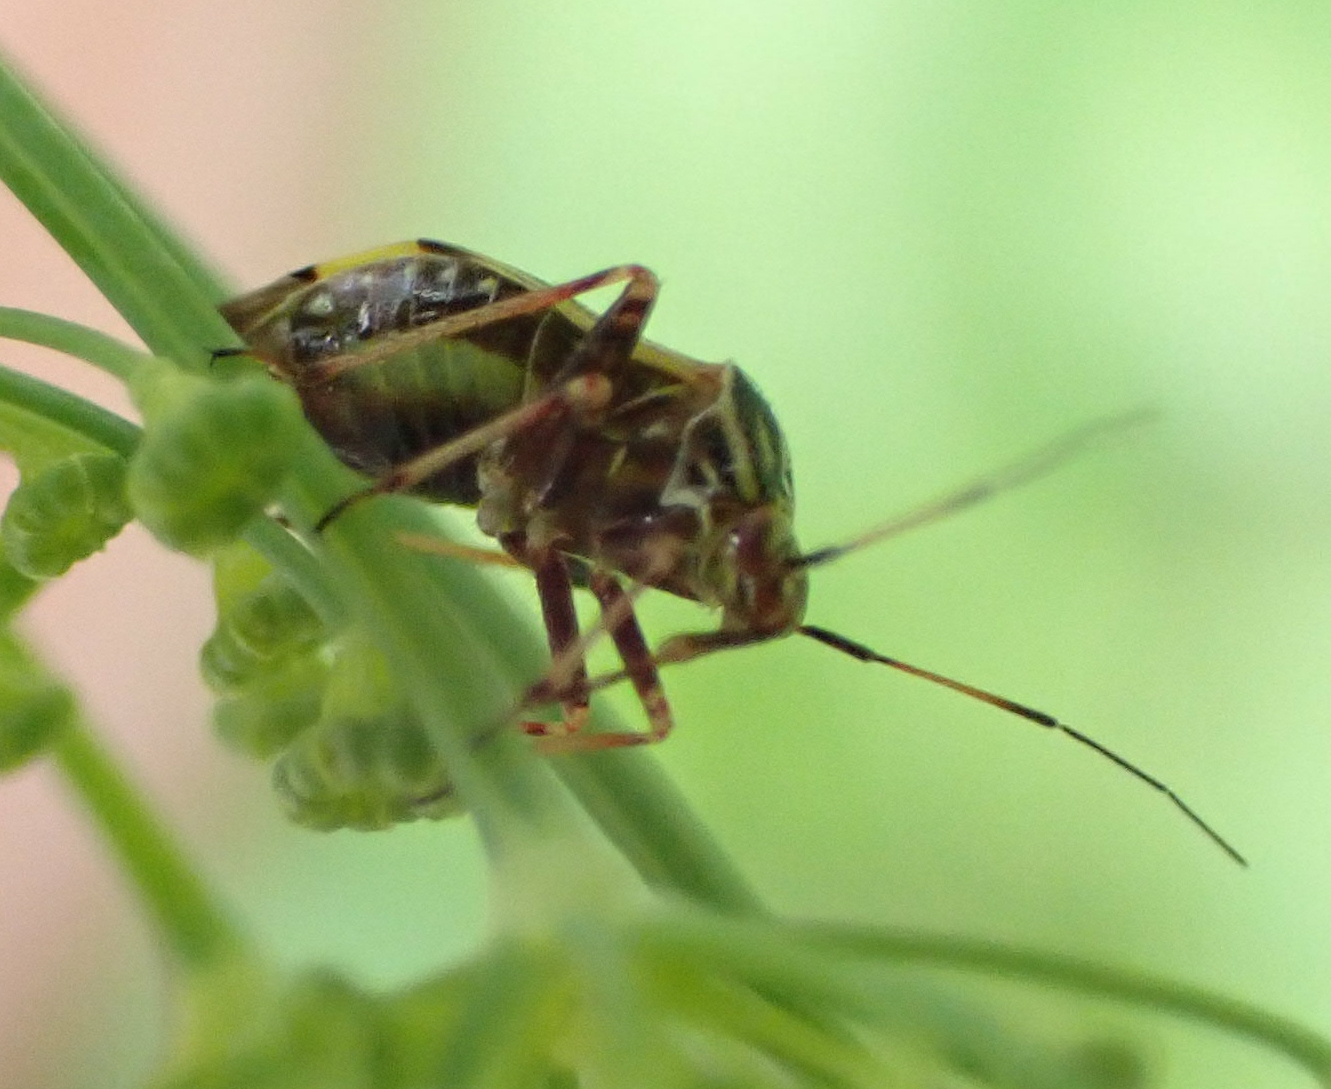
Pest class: lygus_bug